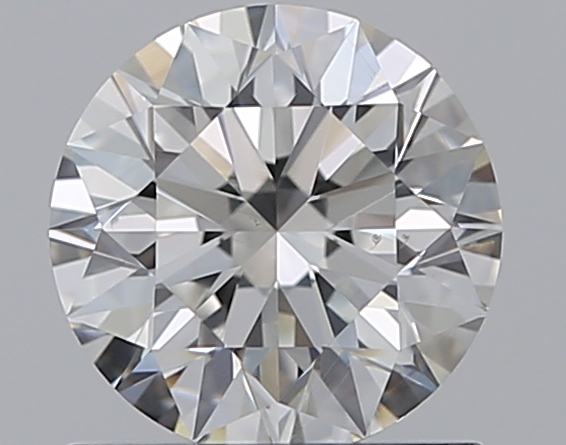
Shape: round
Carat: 1.01
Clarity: VS2
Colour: G
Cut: EX
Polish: EX
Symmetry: EX
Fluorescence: N
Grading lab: GIA
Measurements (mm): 6.36 x 6.4 x 4